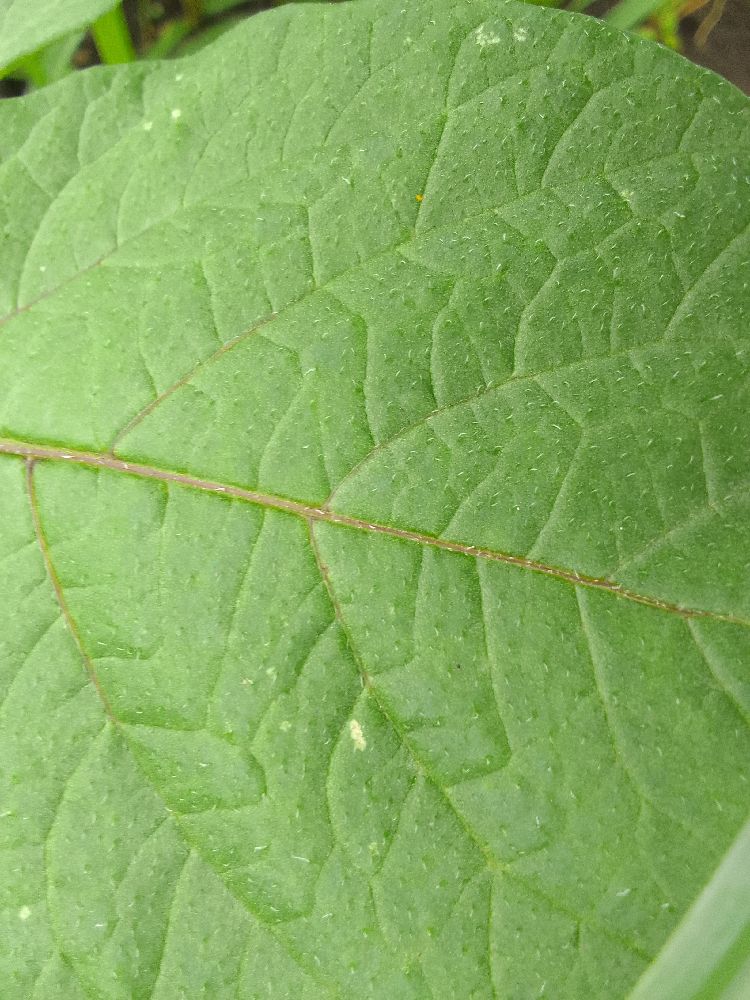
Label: Healthy